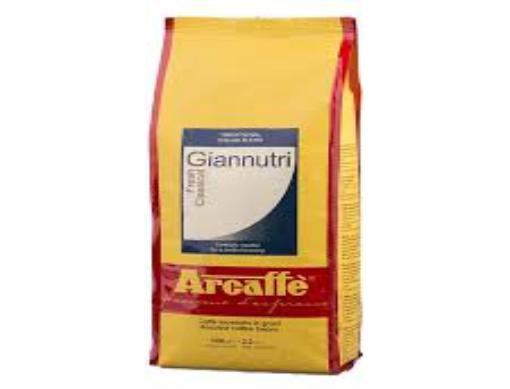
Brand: Arcaffe
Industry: Food